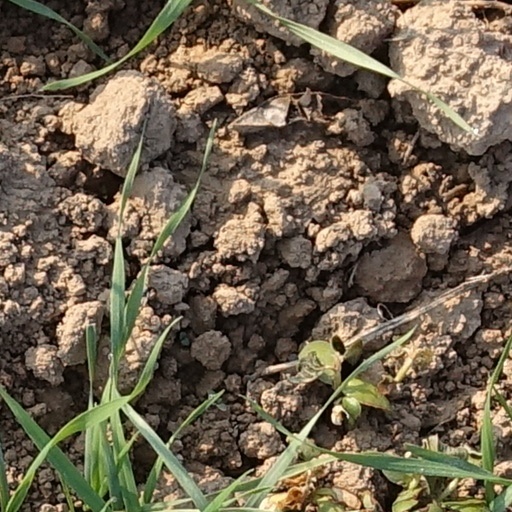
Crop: wheat